Imam Reza shrine bombing

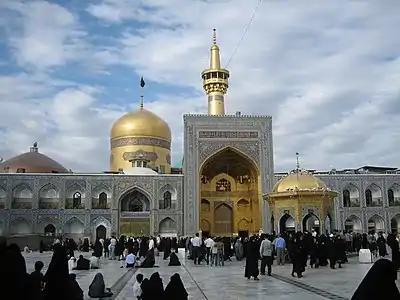
The Imam Reza Shrine, where the bomb explosion took place

The Imam Reza shrine bombing refers to a bomb explosion that occurred on 20 June 1994 in a crowded prayer hall at the shrine of Ali al-Ridha, the eighth Imam of Shia, located in Mashhad, Iran. To maximize the number of casualties, the explosion took place on Ashura, one of the holiest days for Shia Muslims, when hundreds of pilgrims had gathered to commemorate the death of their third Imam, Husayn ibn Ali.